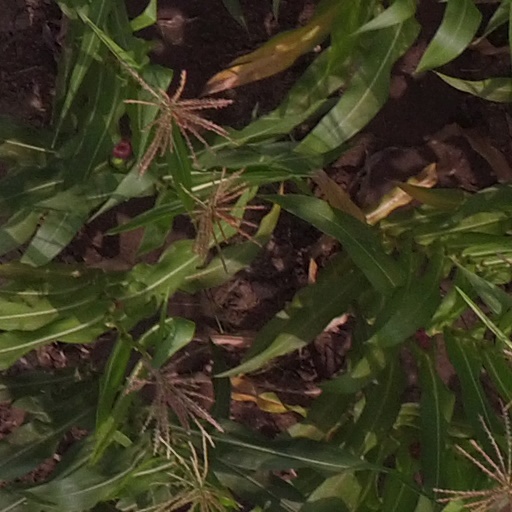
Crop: maize; corn